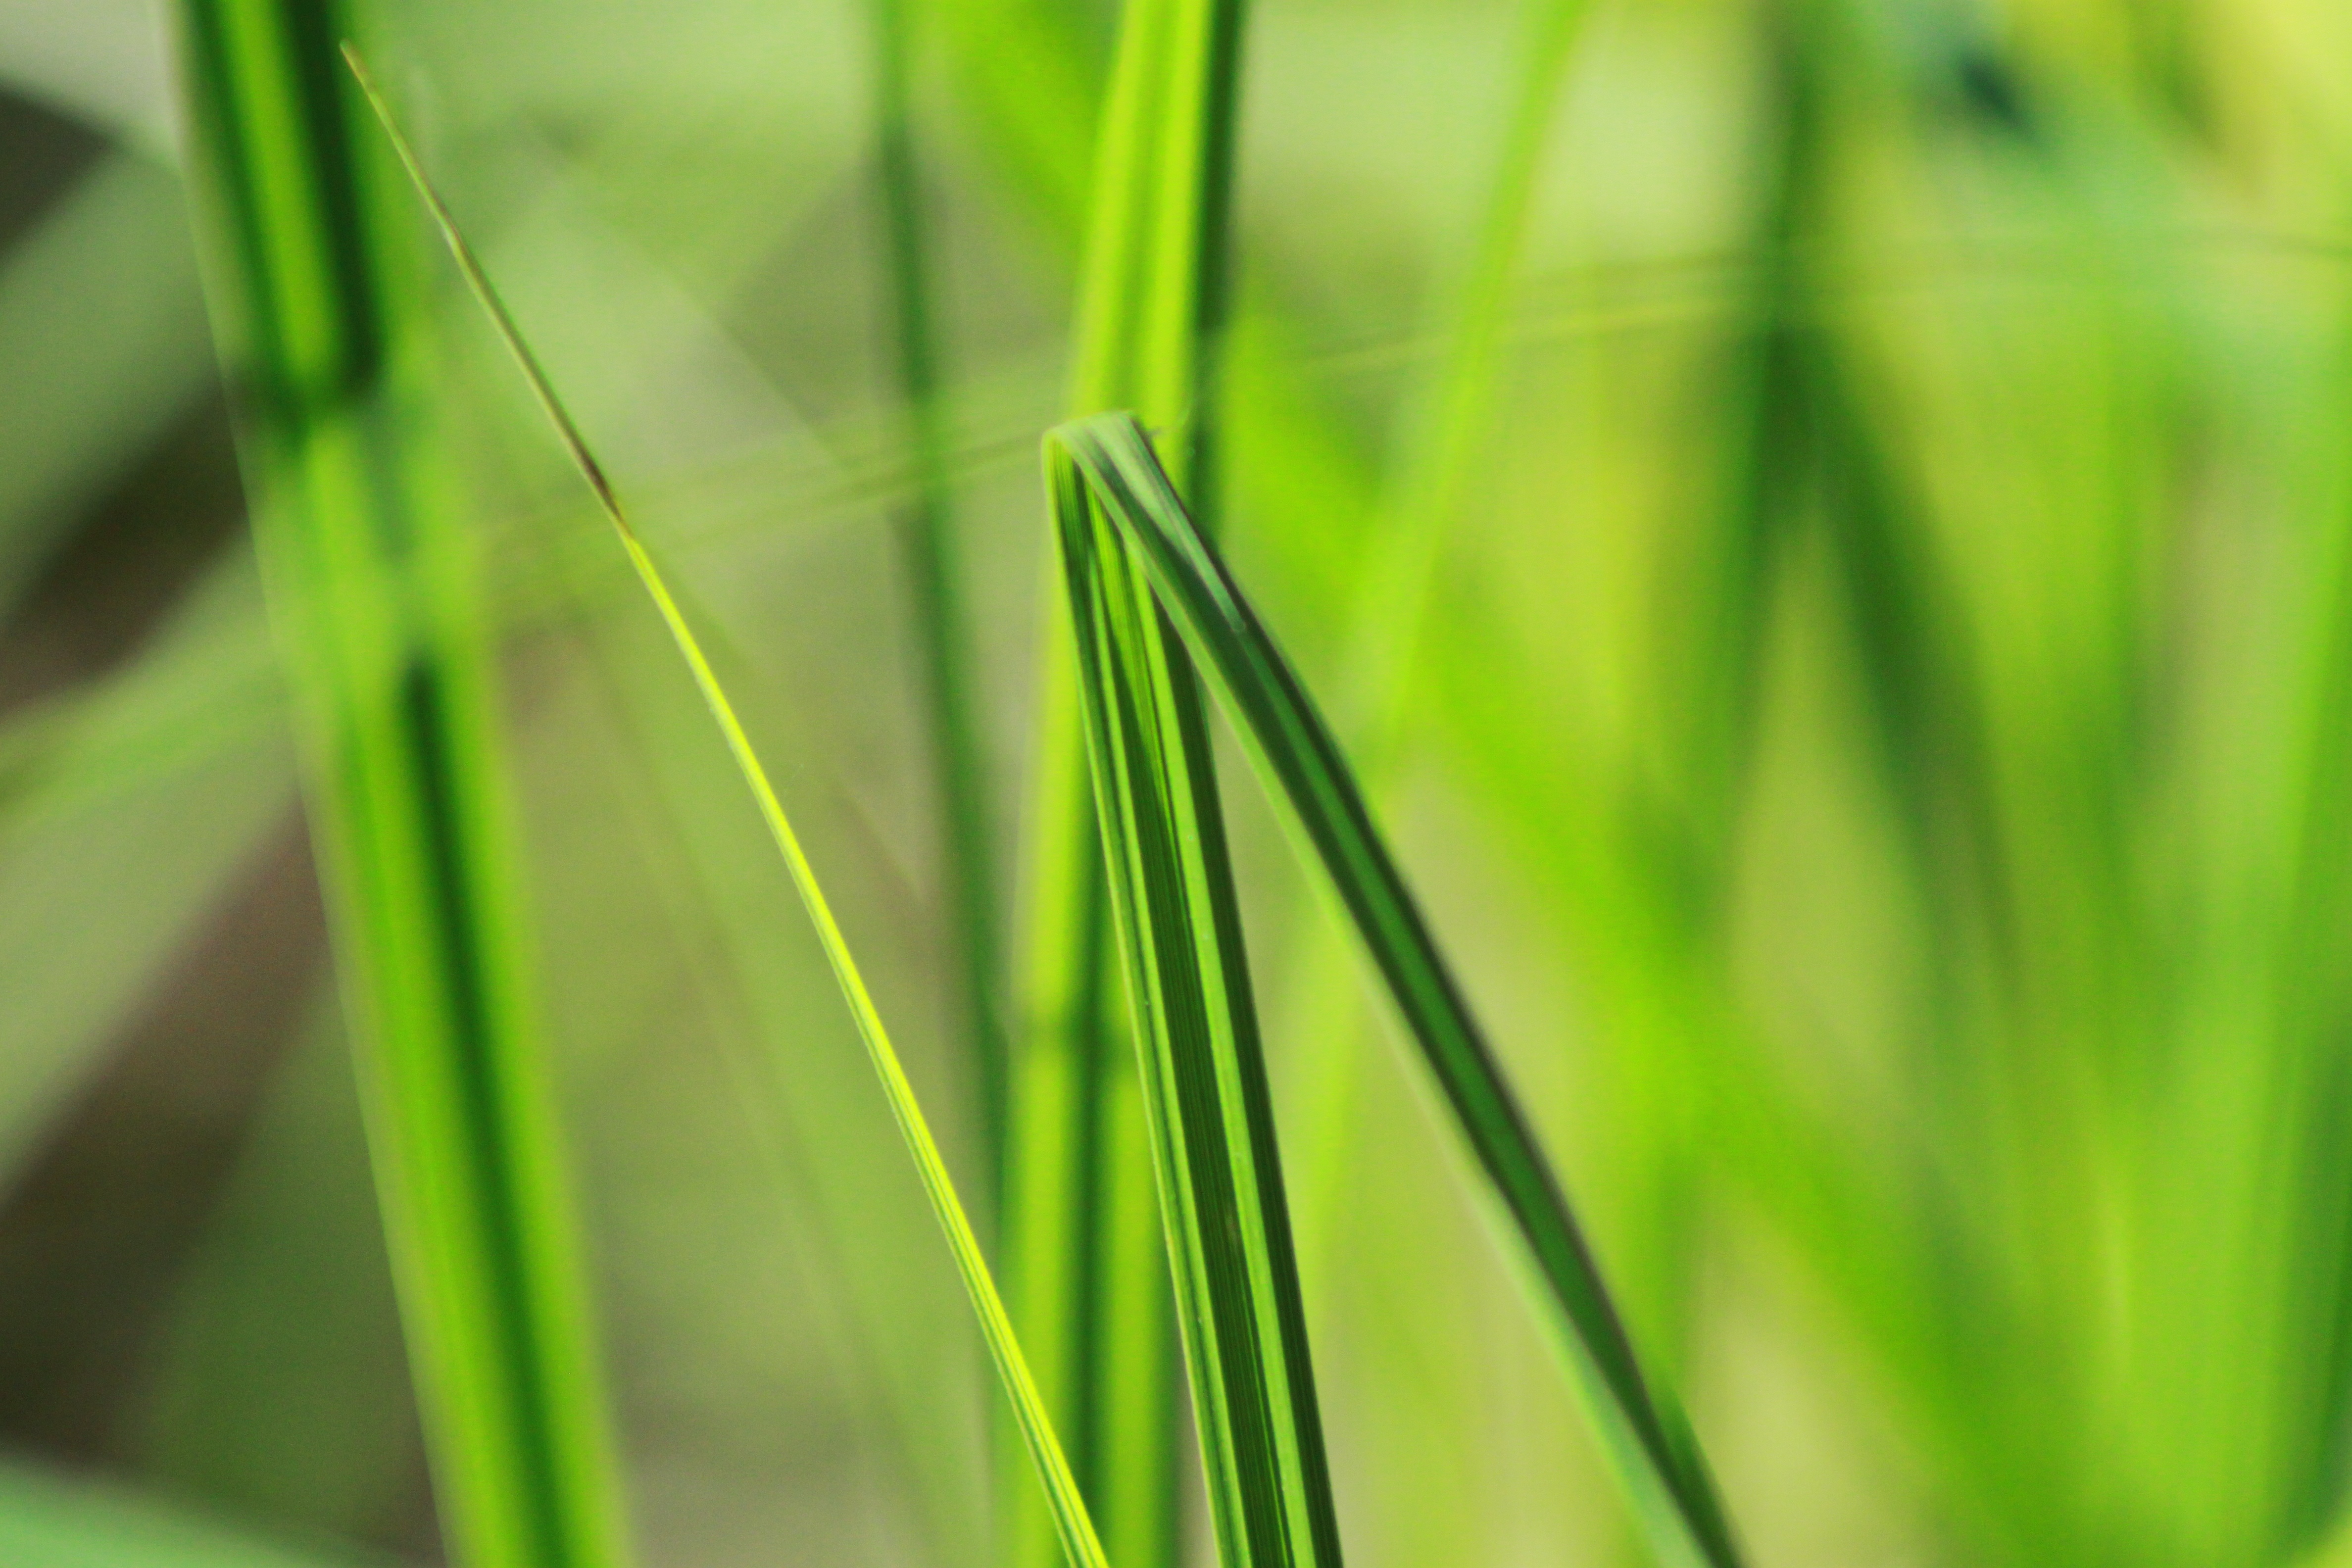
nature, grass, dew, plant, field, lawn, meadow, prairie, sunlight, leaf, flower, summer, green, macro, close up, grassland, moisture, macro photography, greens, grass family, plant stem